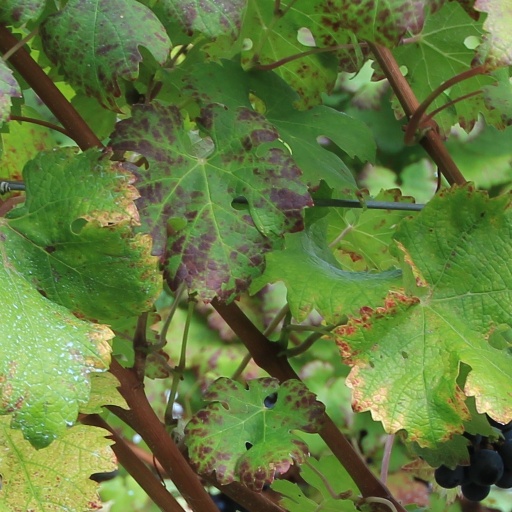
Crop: grape